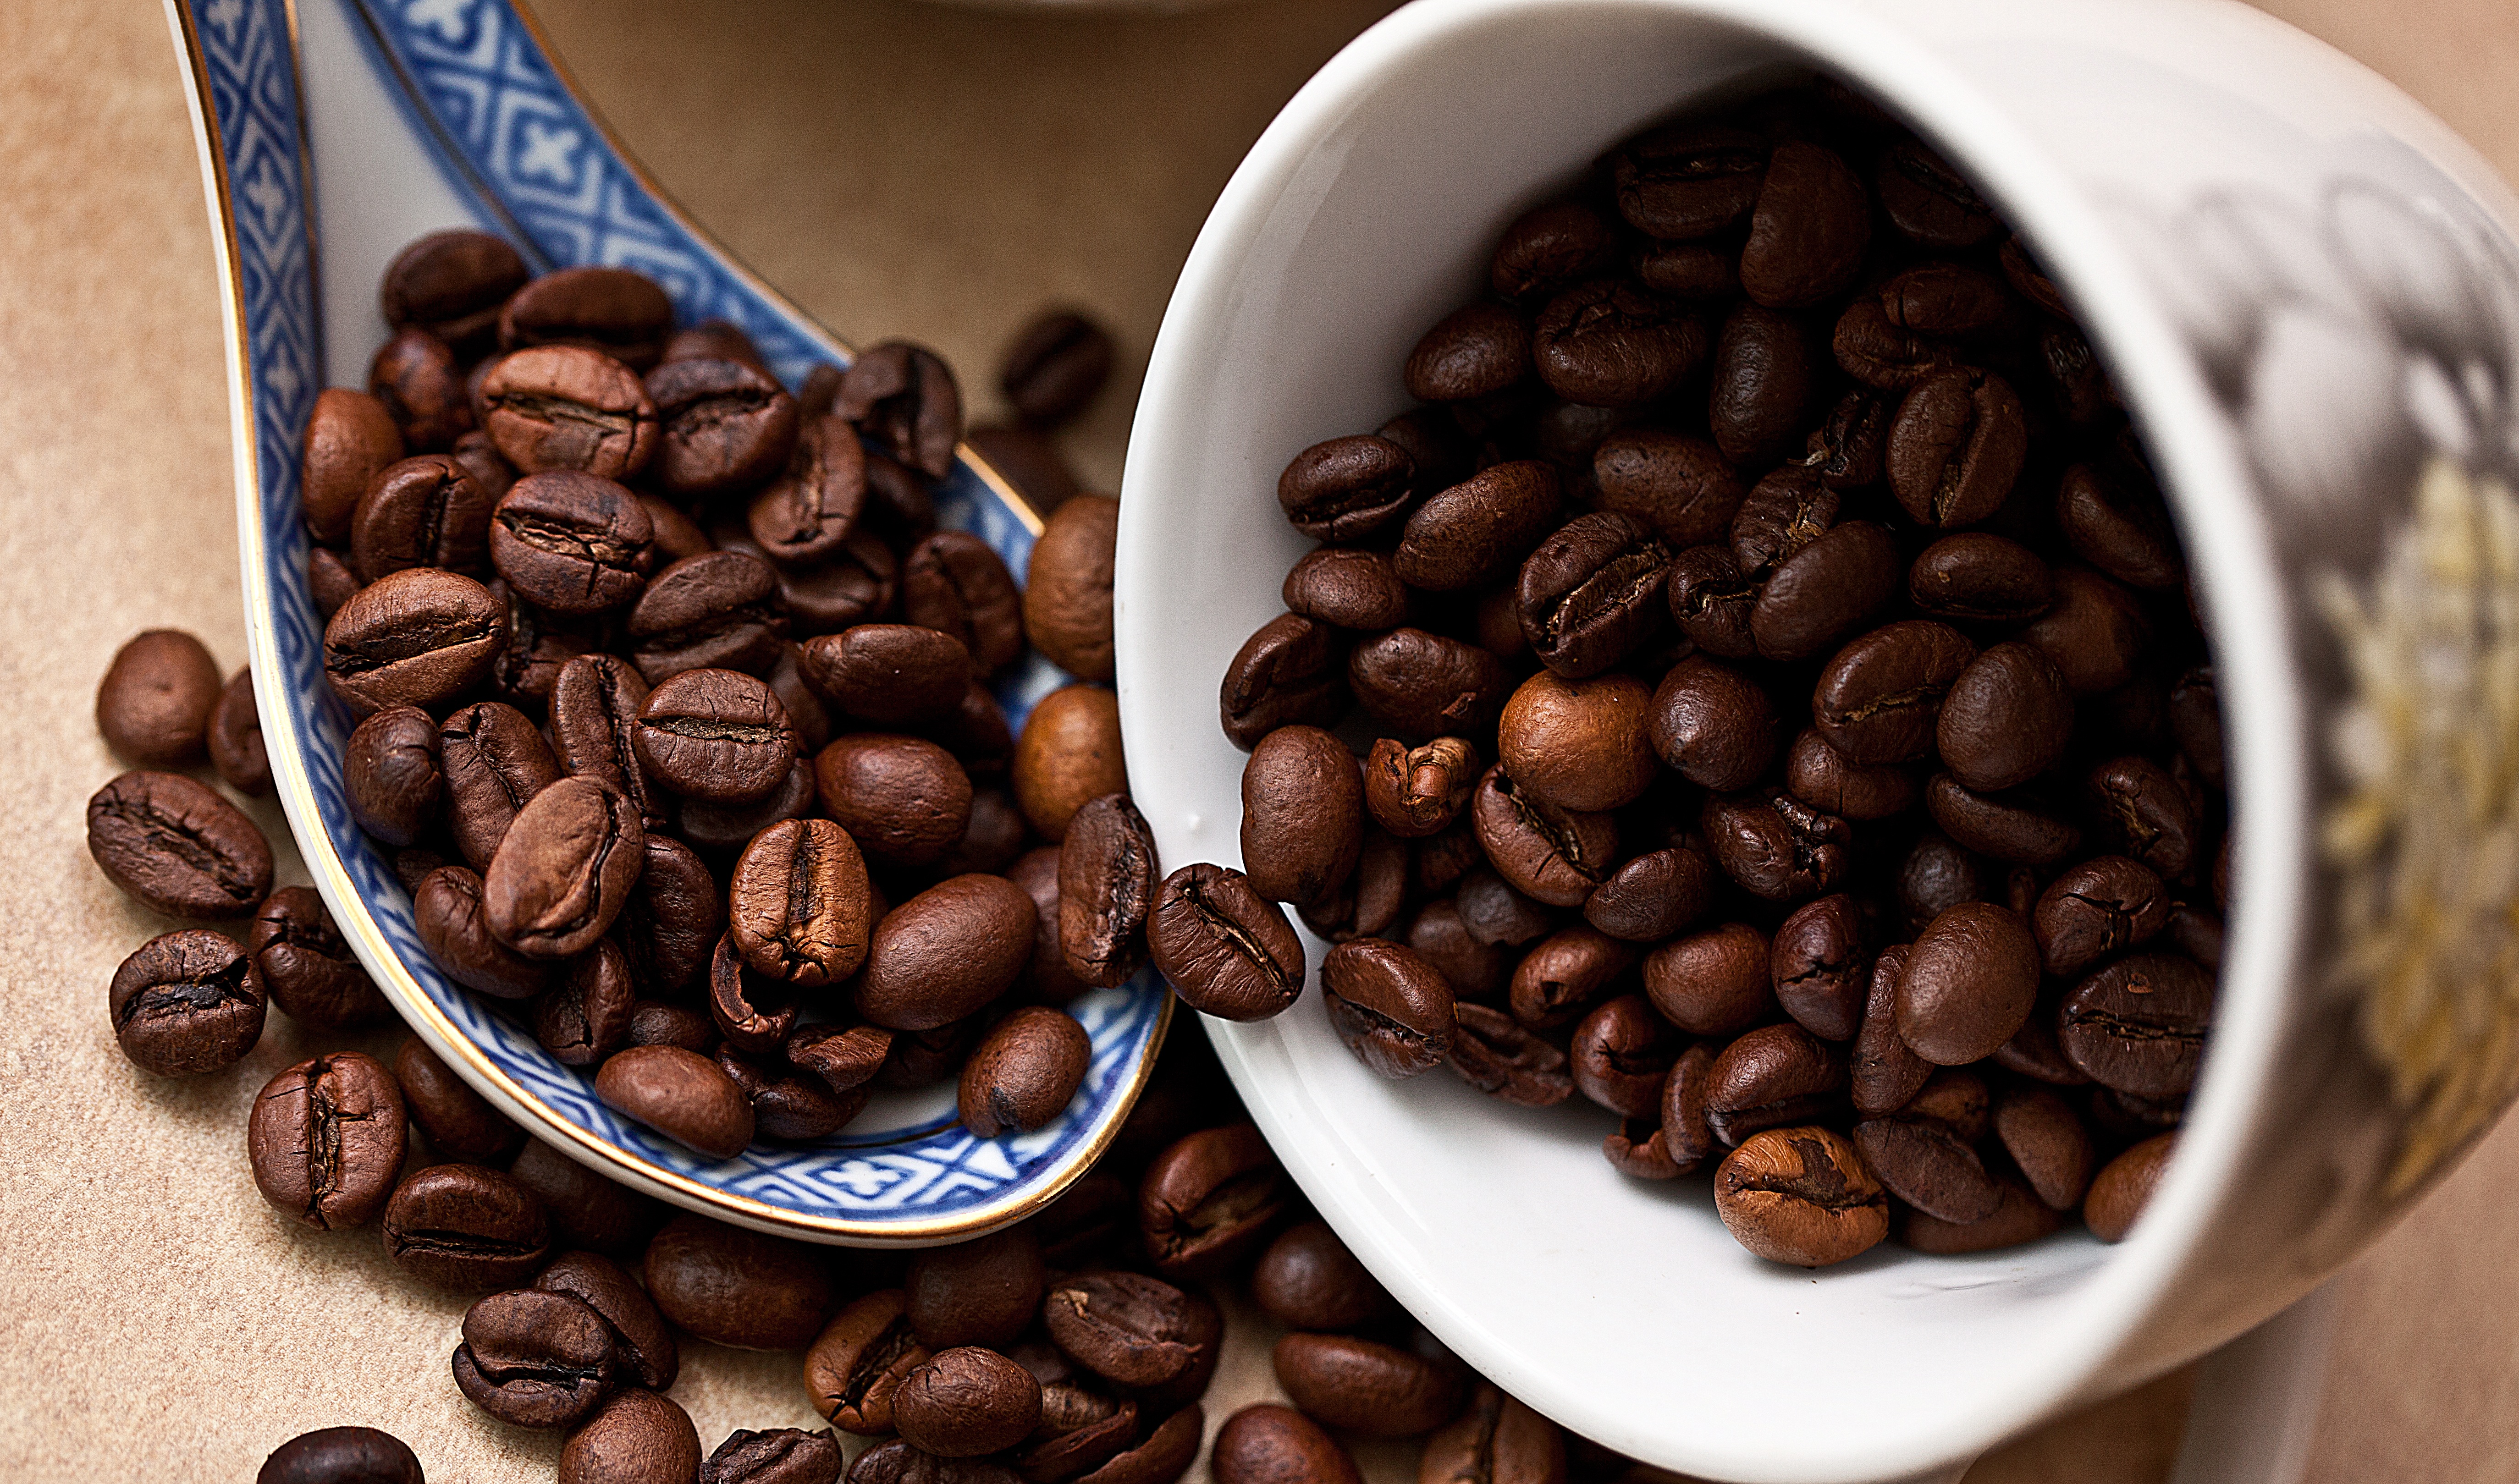
coffee, aroma, food, produce, drink, dessert, caffeine, pleasure, arabica, flavor, drinking coffee, coffee beans, the drink, stimulant, roasted coffee, the variety of coffee, grain coffee, robusta, fresh coffee, preparation of coffee, brew coming